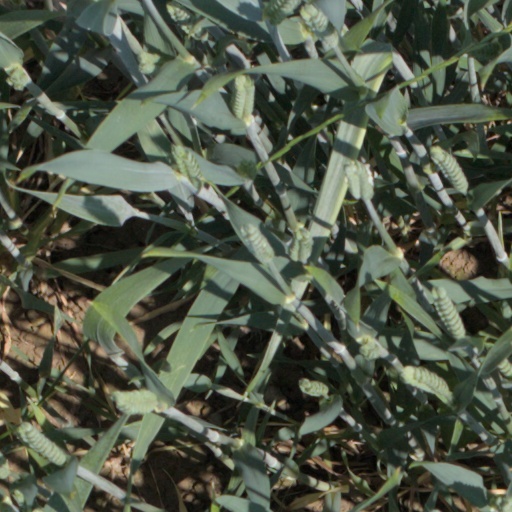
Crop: wheat